Battle of the Monongahela

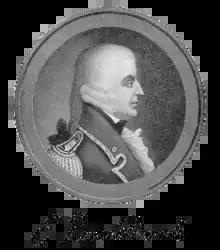
Major General Edward Braddock launched a military expedition aimed at capturing the French Fort Duquesne.

Braddock's expedition was part of a four-pronged attack on the French in North America. Braddock's orders were to launch an attack into the Ohio Country, disputed by Britain and France. Control of the area was dominated by Fort Duquesne on the forks of the Ohio River. Once it was in his possession, he was to proceed on to Fort Niagara, establishing British control over Ohio Country.